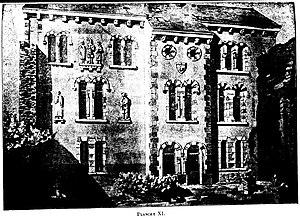
Le Donjon de Courmenant, ses origines, ses seigneurs et possesseurs, son musée
Le Donjon de Courmenant est situé dans l'ouest du département de la Sarthe, sur le territoire de la commune de Rouez, à six kilomètres au sud de Sillé-le-Guillaume.